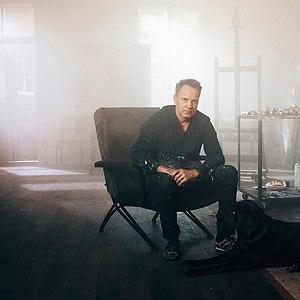
Andy Denzler dans son studio, portrait de Lukas Mäder 2019
Andy Denzler, né le 3 août 1965 à Zurich, est un peintre suisse. Sa technique de travail unique, qui consiste à déformer la surface de l'image fraîchement peinte, caractérise l'ensemble de son œuvre en peinture, gravure, sérigraphie, sculpture et dessin.